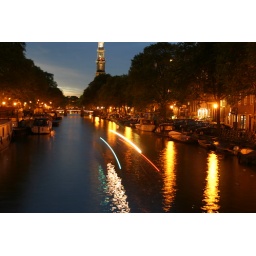
A cool 8 second exposure of a boat going under the bridge I'm on.